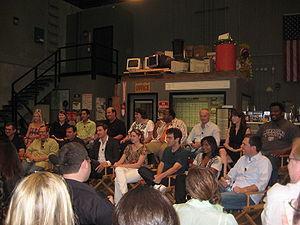
The Office est une sitcom américaine de neuf saisons diffusée sur le réseau NBC créée par Ricky Gervais et Stephen Merchant entre le 24 mars 2005 et le 16 mai 2013. En France, la série a été diffusée sur Canal+ entre le 3 juin 2007 et le 14 février 2014.